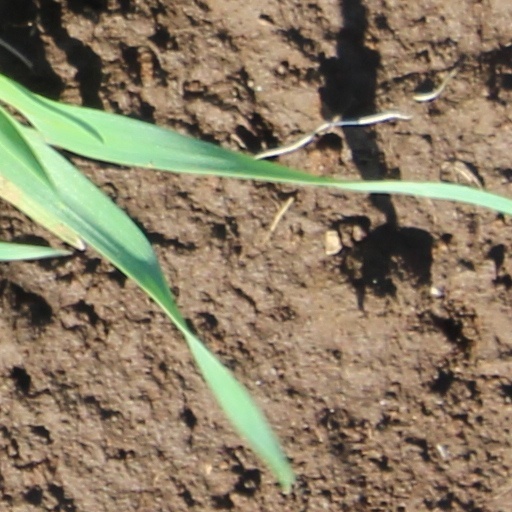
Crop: wheat